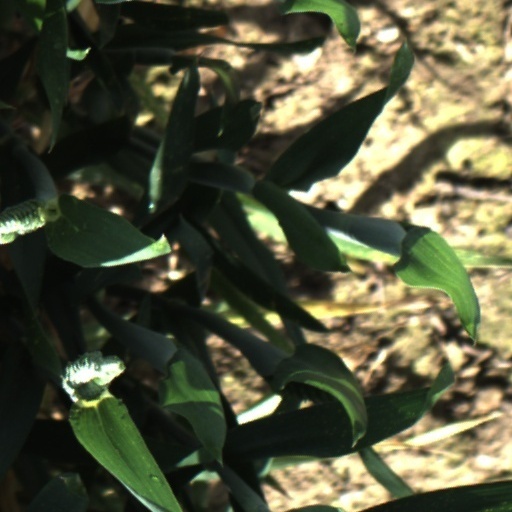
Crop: wheat